Ruth Herbert

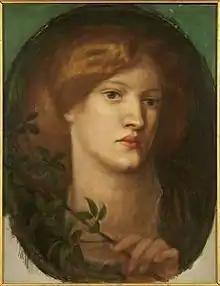
Ruth Herbert, portrait by Dante Gabriel Rossetti

Louisa Ruth Herbert (1831 – 1921) was a well-known Victorian-era English stage actress and model for the artist Dante Gabriel Rossetti.